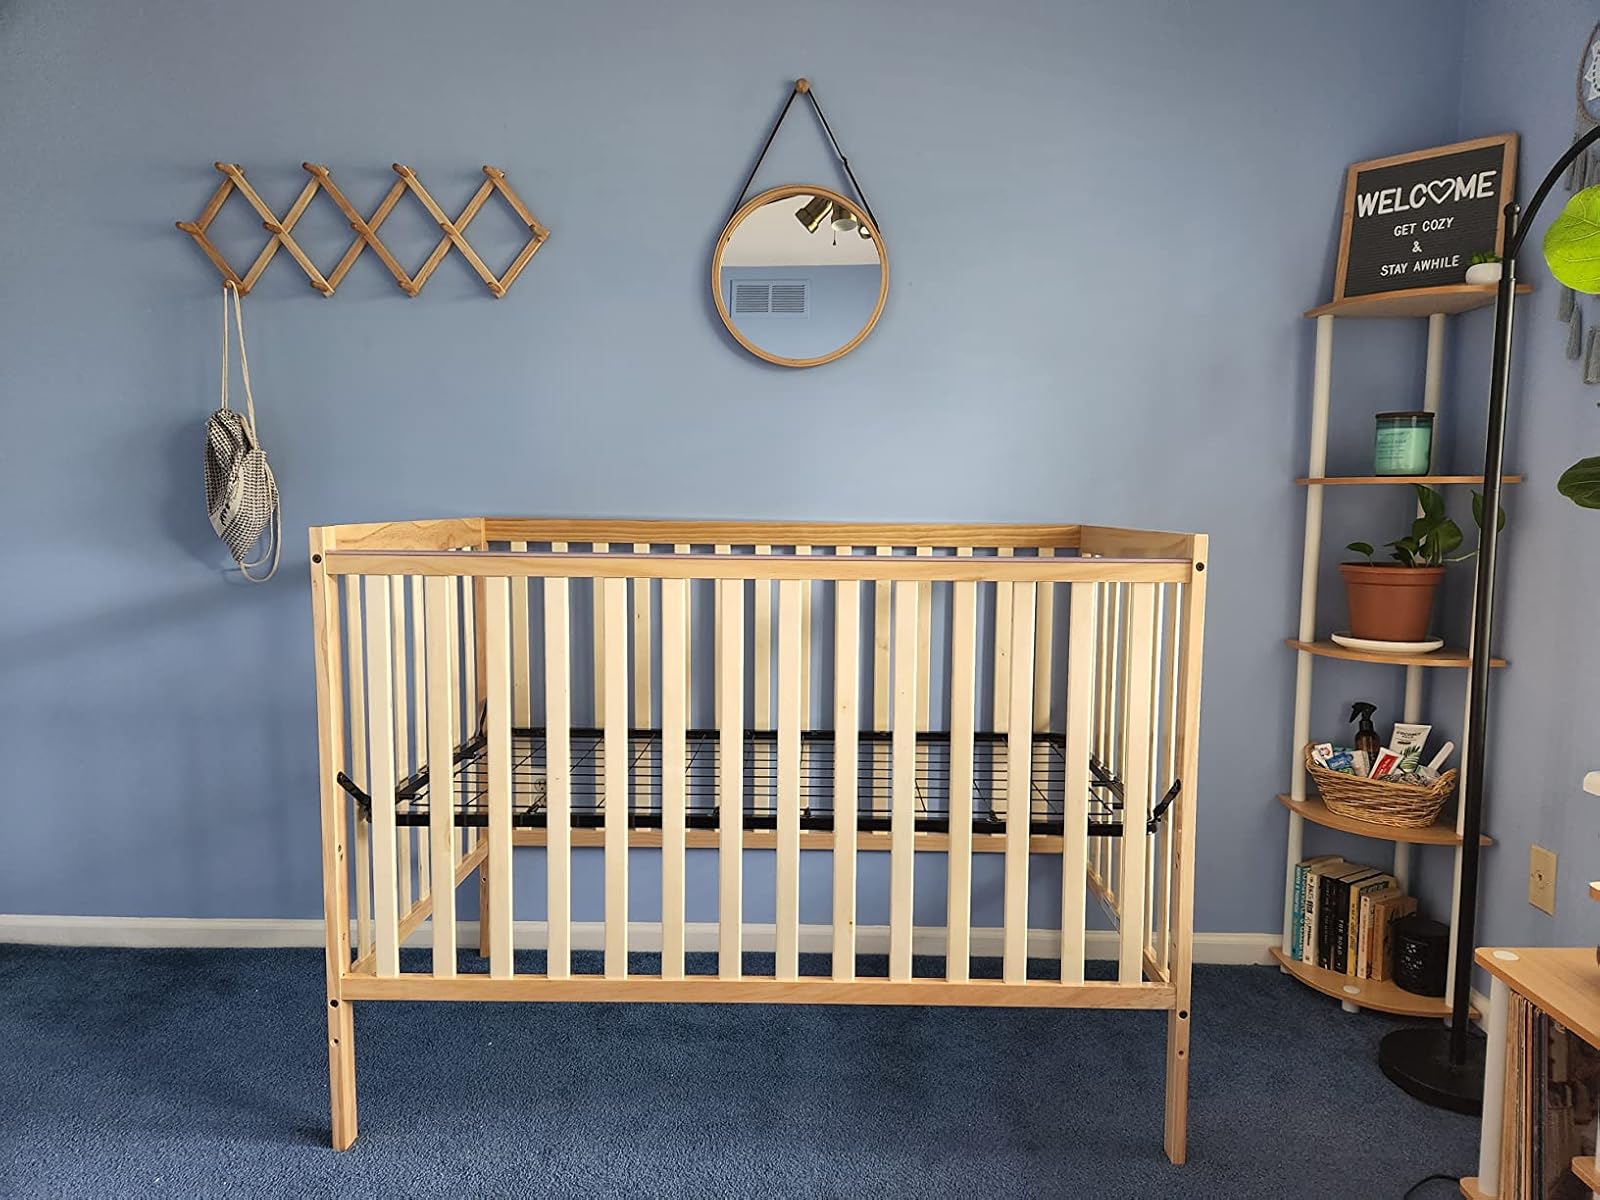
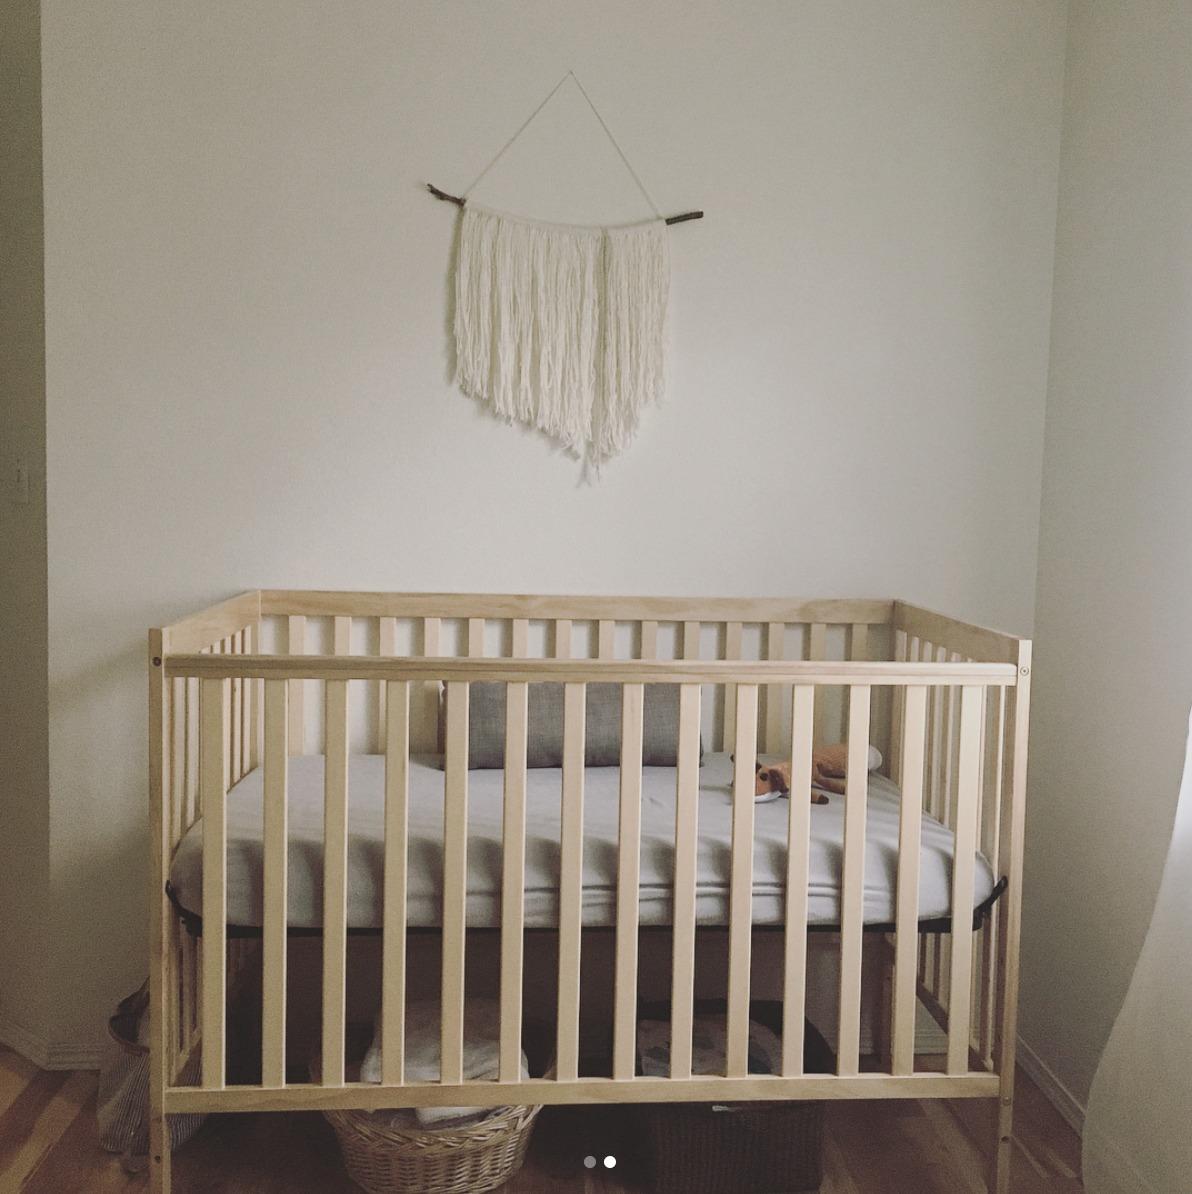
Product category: products_crib
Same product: yes